Shimazu Kameju

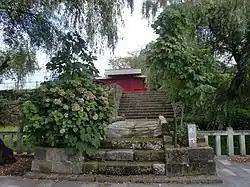
Kokubu Castle

After the death of Toyotomi Hideyoshi, a civil war broke out between supporters of Ishida Mitsunari and Tokugawa Ieyasu. This fight between the Western (Mitsunari's) and Eastern (Ieyasu's) armies became known as the Battle of Sekigahara. When the battle began, Kameju was held hostage in Osaka Castle by Mitsunari of the Western Army as a countermeasure against the defection of the Shimazu clan fearing that the Shimazu would ally with Ieyasu.